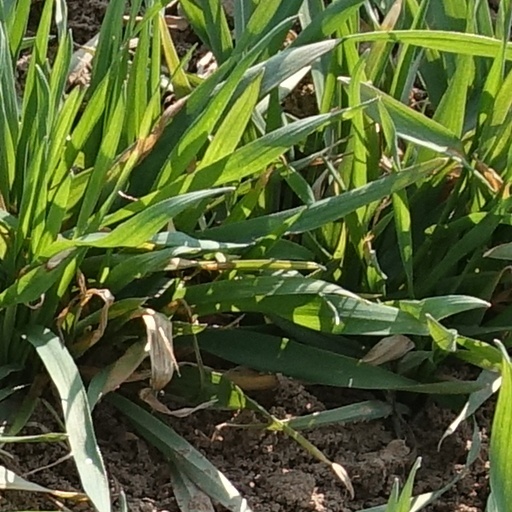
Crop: wheat